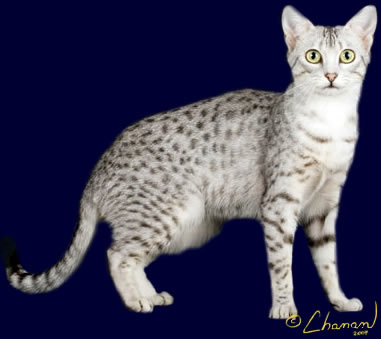
Breed: egyptian mau